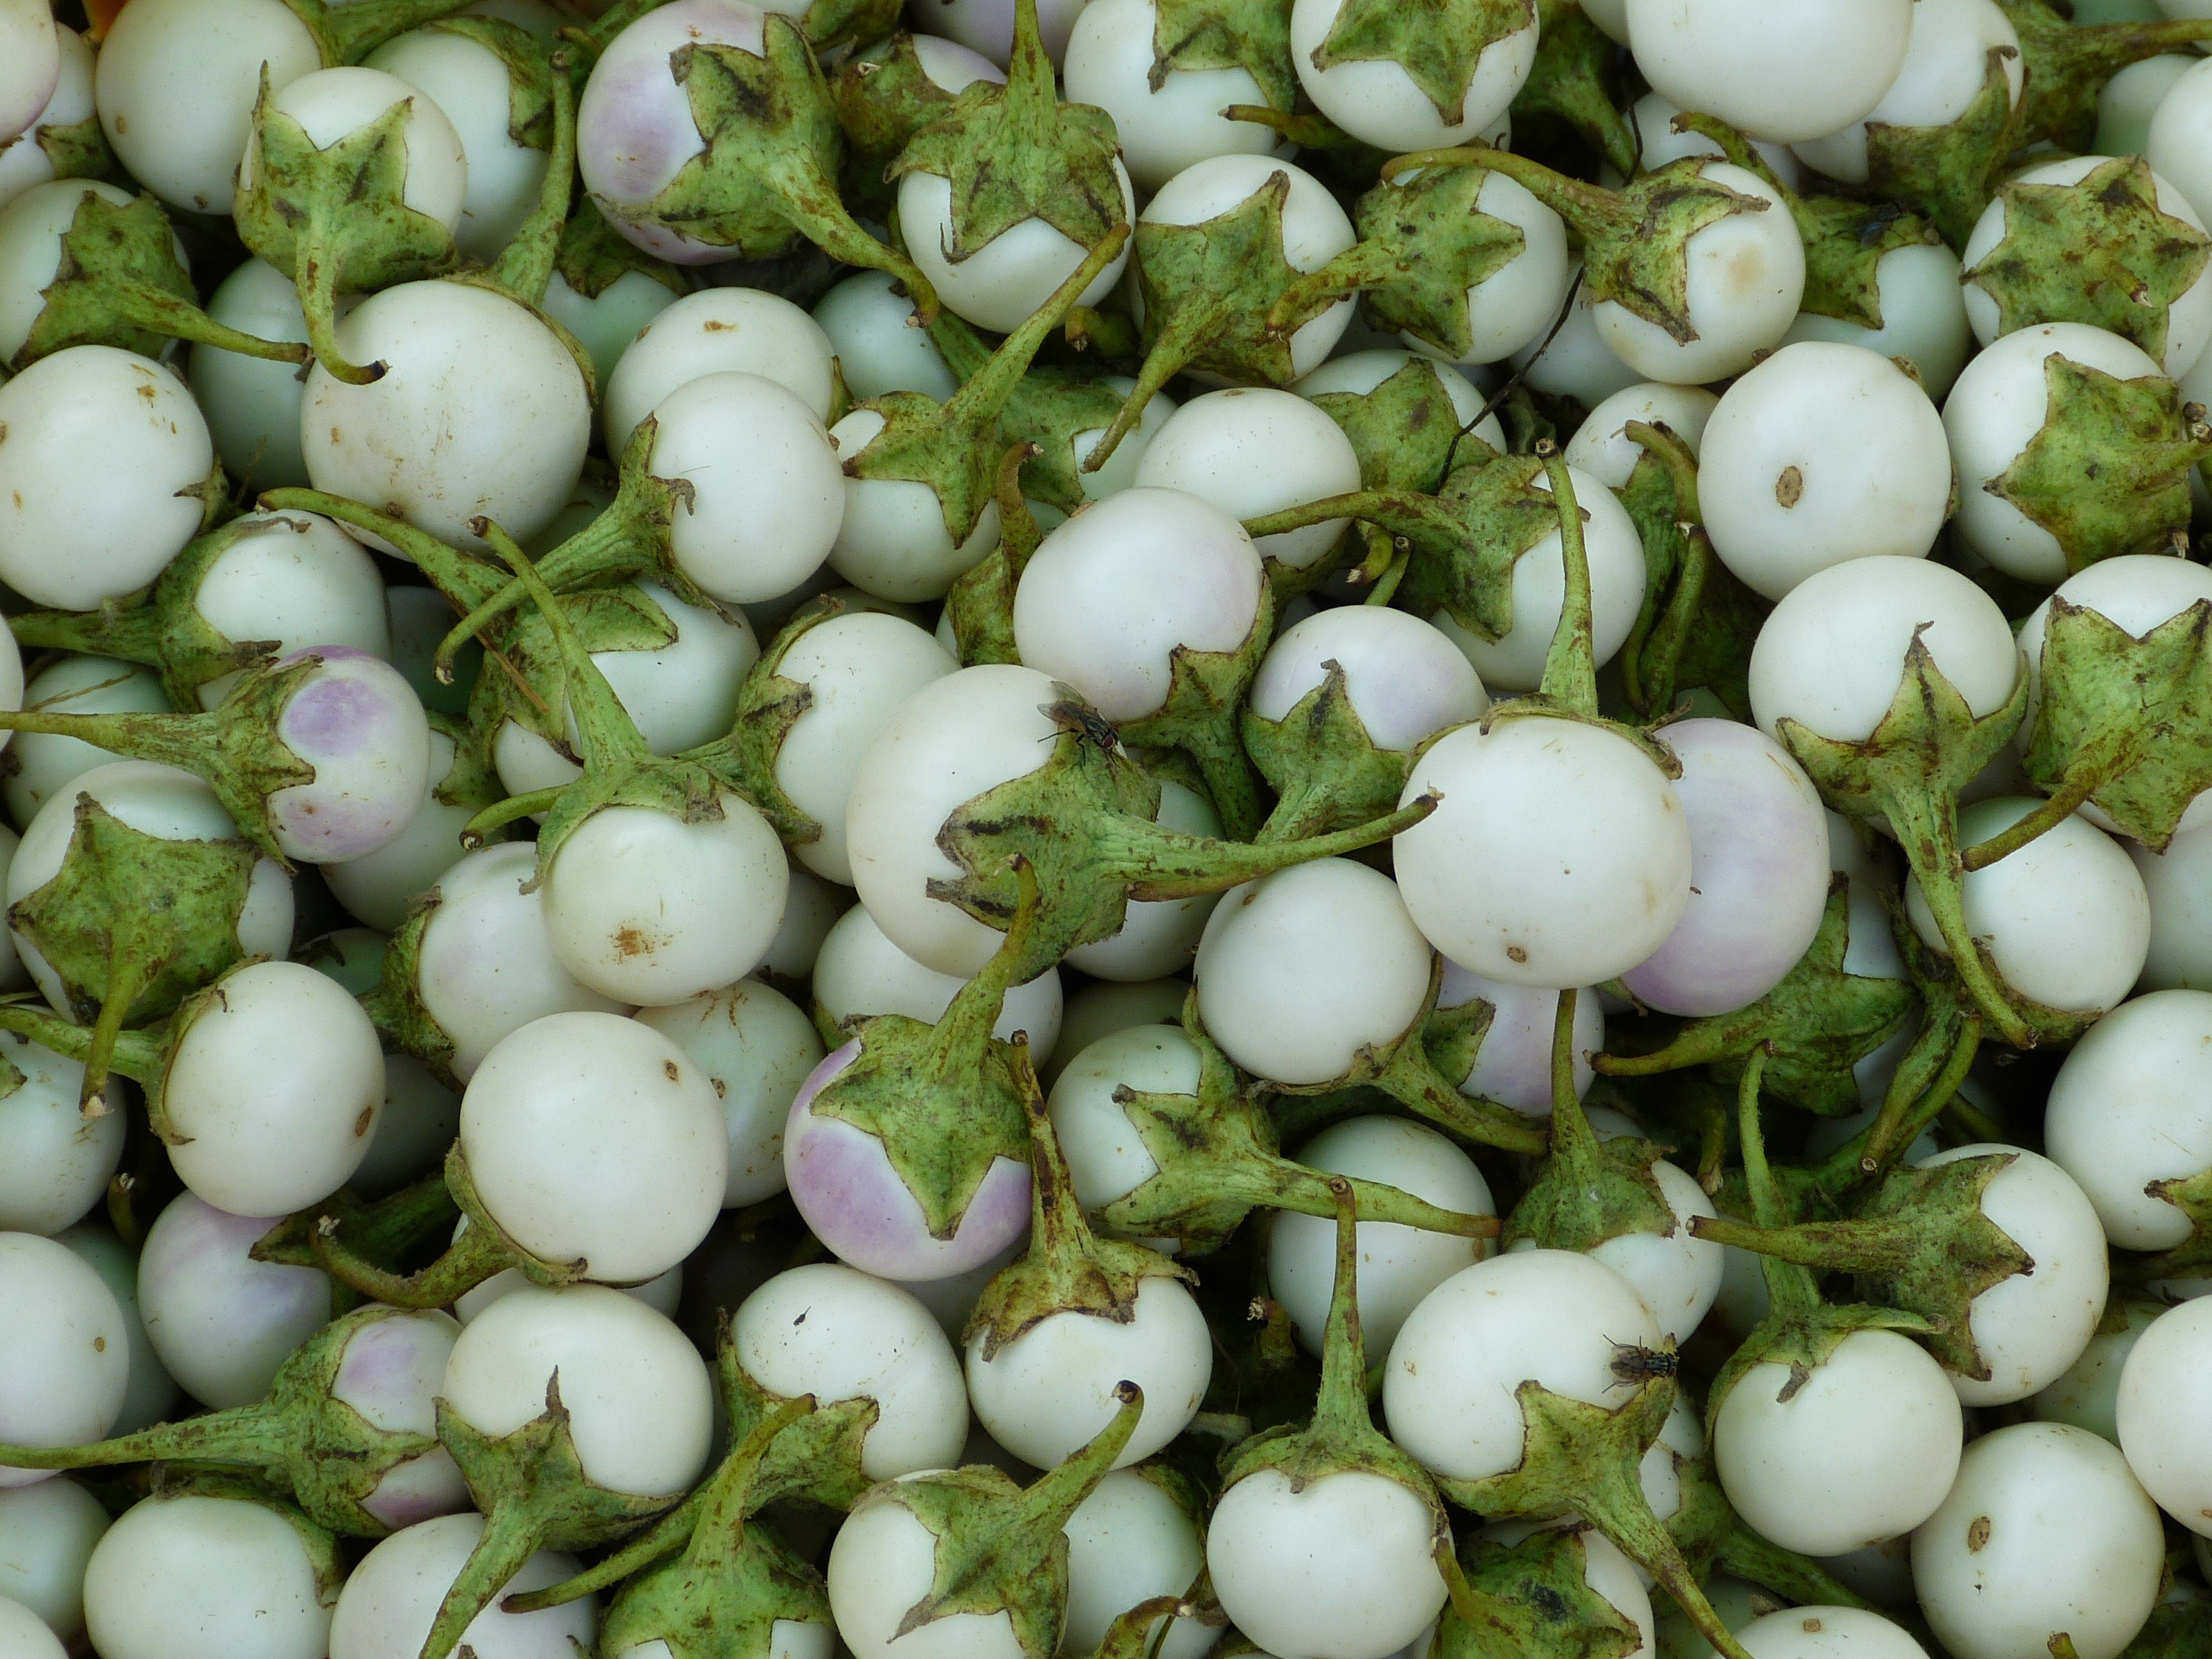
plant, fruit, flower, food, green, produce, vegetable, crop, tropical, asia, market, agriculture, flora, fruits, exotic, tropics, vietnam, flowering plant, land plant